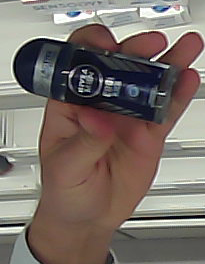
Product: nivea_rollon